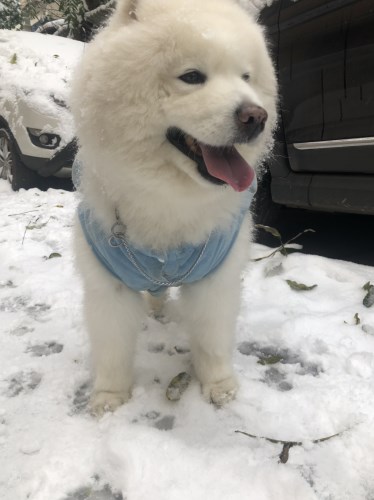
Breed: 2192-n000088-Samoyed